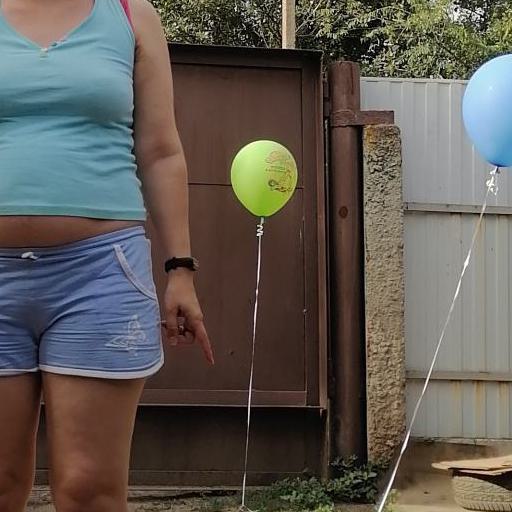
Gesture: no_gesture